DJ mixer

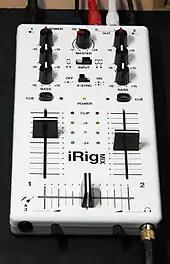
An iRig Mix DJ mixer

A DJ mixer is a type of audio mixing console used by disc jockeys (DJs) to control and manipulate multiple audio signals. Some DJs use the mixer to make seamless transitions from one song to another when they are playing records at a dance club. Hip hop DJs and turntablists use the DJ mixer to play record players like a musical instrument and create new sounds. DJs in the disco, house music, electronic dance music and other dance-oriented genres use the mixer to make smooth transitions between different sound recordings as they are playing. The sources are typically record turntables, compact cassettes, CDJs, or DJ software on a laptop. DJ mixers allow the DJ to use headphones to preview the next song before playing it to the audience. Most low- to mid-priced DJ mixers can only accommodate two turntables or CD players, but some mixers (such as the ones used in larger nightclubs) can accommodate up to six turntables or CD players. DJs and turntablists in hip hop music and nu metal use DJ mixers to create beats, loops and so-called scratching sound effects.